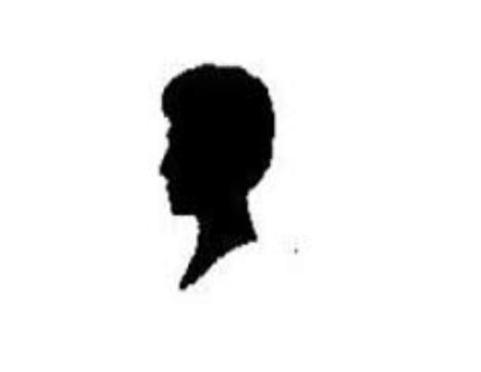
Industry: Necessities